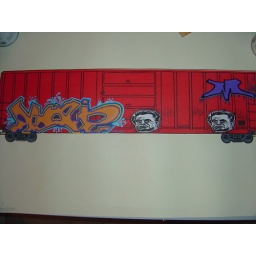
One of two train car designs I'm doing for the &amp;quot;Process show&amp;quot; in brooklyn, NY in mid 08'